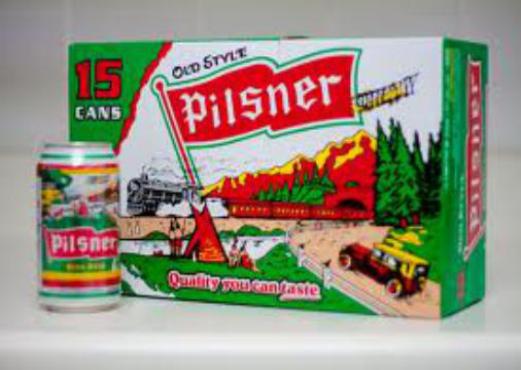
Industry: Food